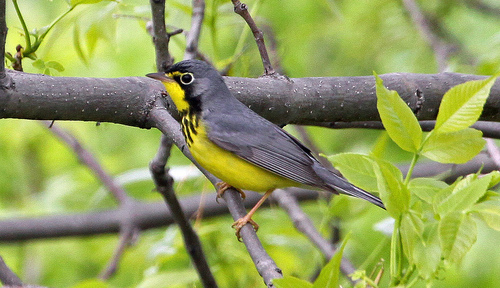
a small bird with a grey back and a bright yellow underside.
the bird has a black eyering and a yellow belly/breast.
this small bird has a yellow breast with black stripes going up the neck and black wingsa bird with a black crown and a yellow neck.
a small yellow throat and belly colored bird, with all gray back and shades of black on the breast.
this bird has wings that are grey with a yellow bellythe bird has a bright yellow breast and throat, while the wings, tail, and top of head are black.
very exotic feel with the amazing colors, the yellow stands out greatly with the neutral gray towards the back.
this bird has wings that are grey and has a yellow bellya small bird with a yellow belly and throat and black wings and head.
Species: Canada Warbler